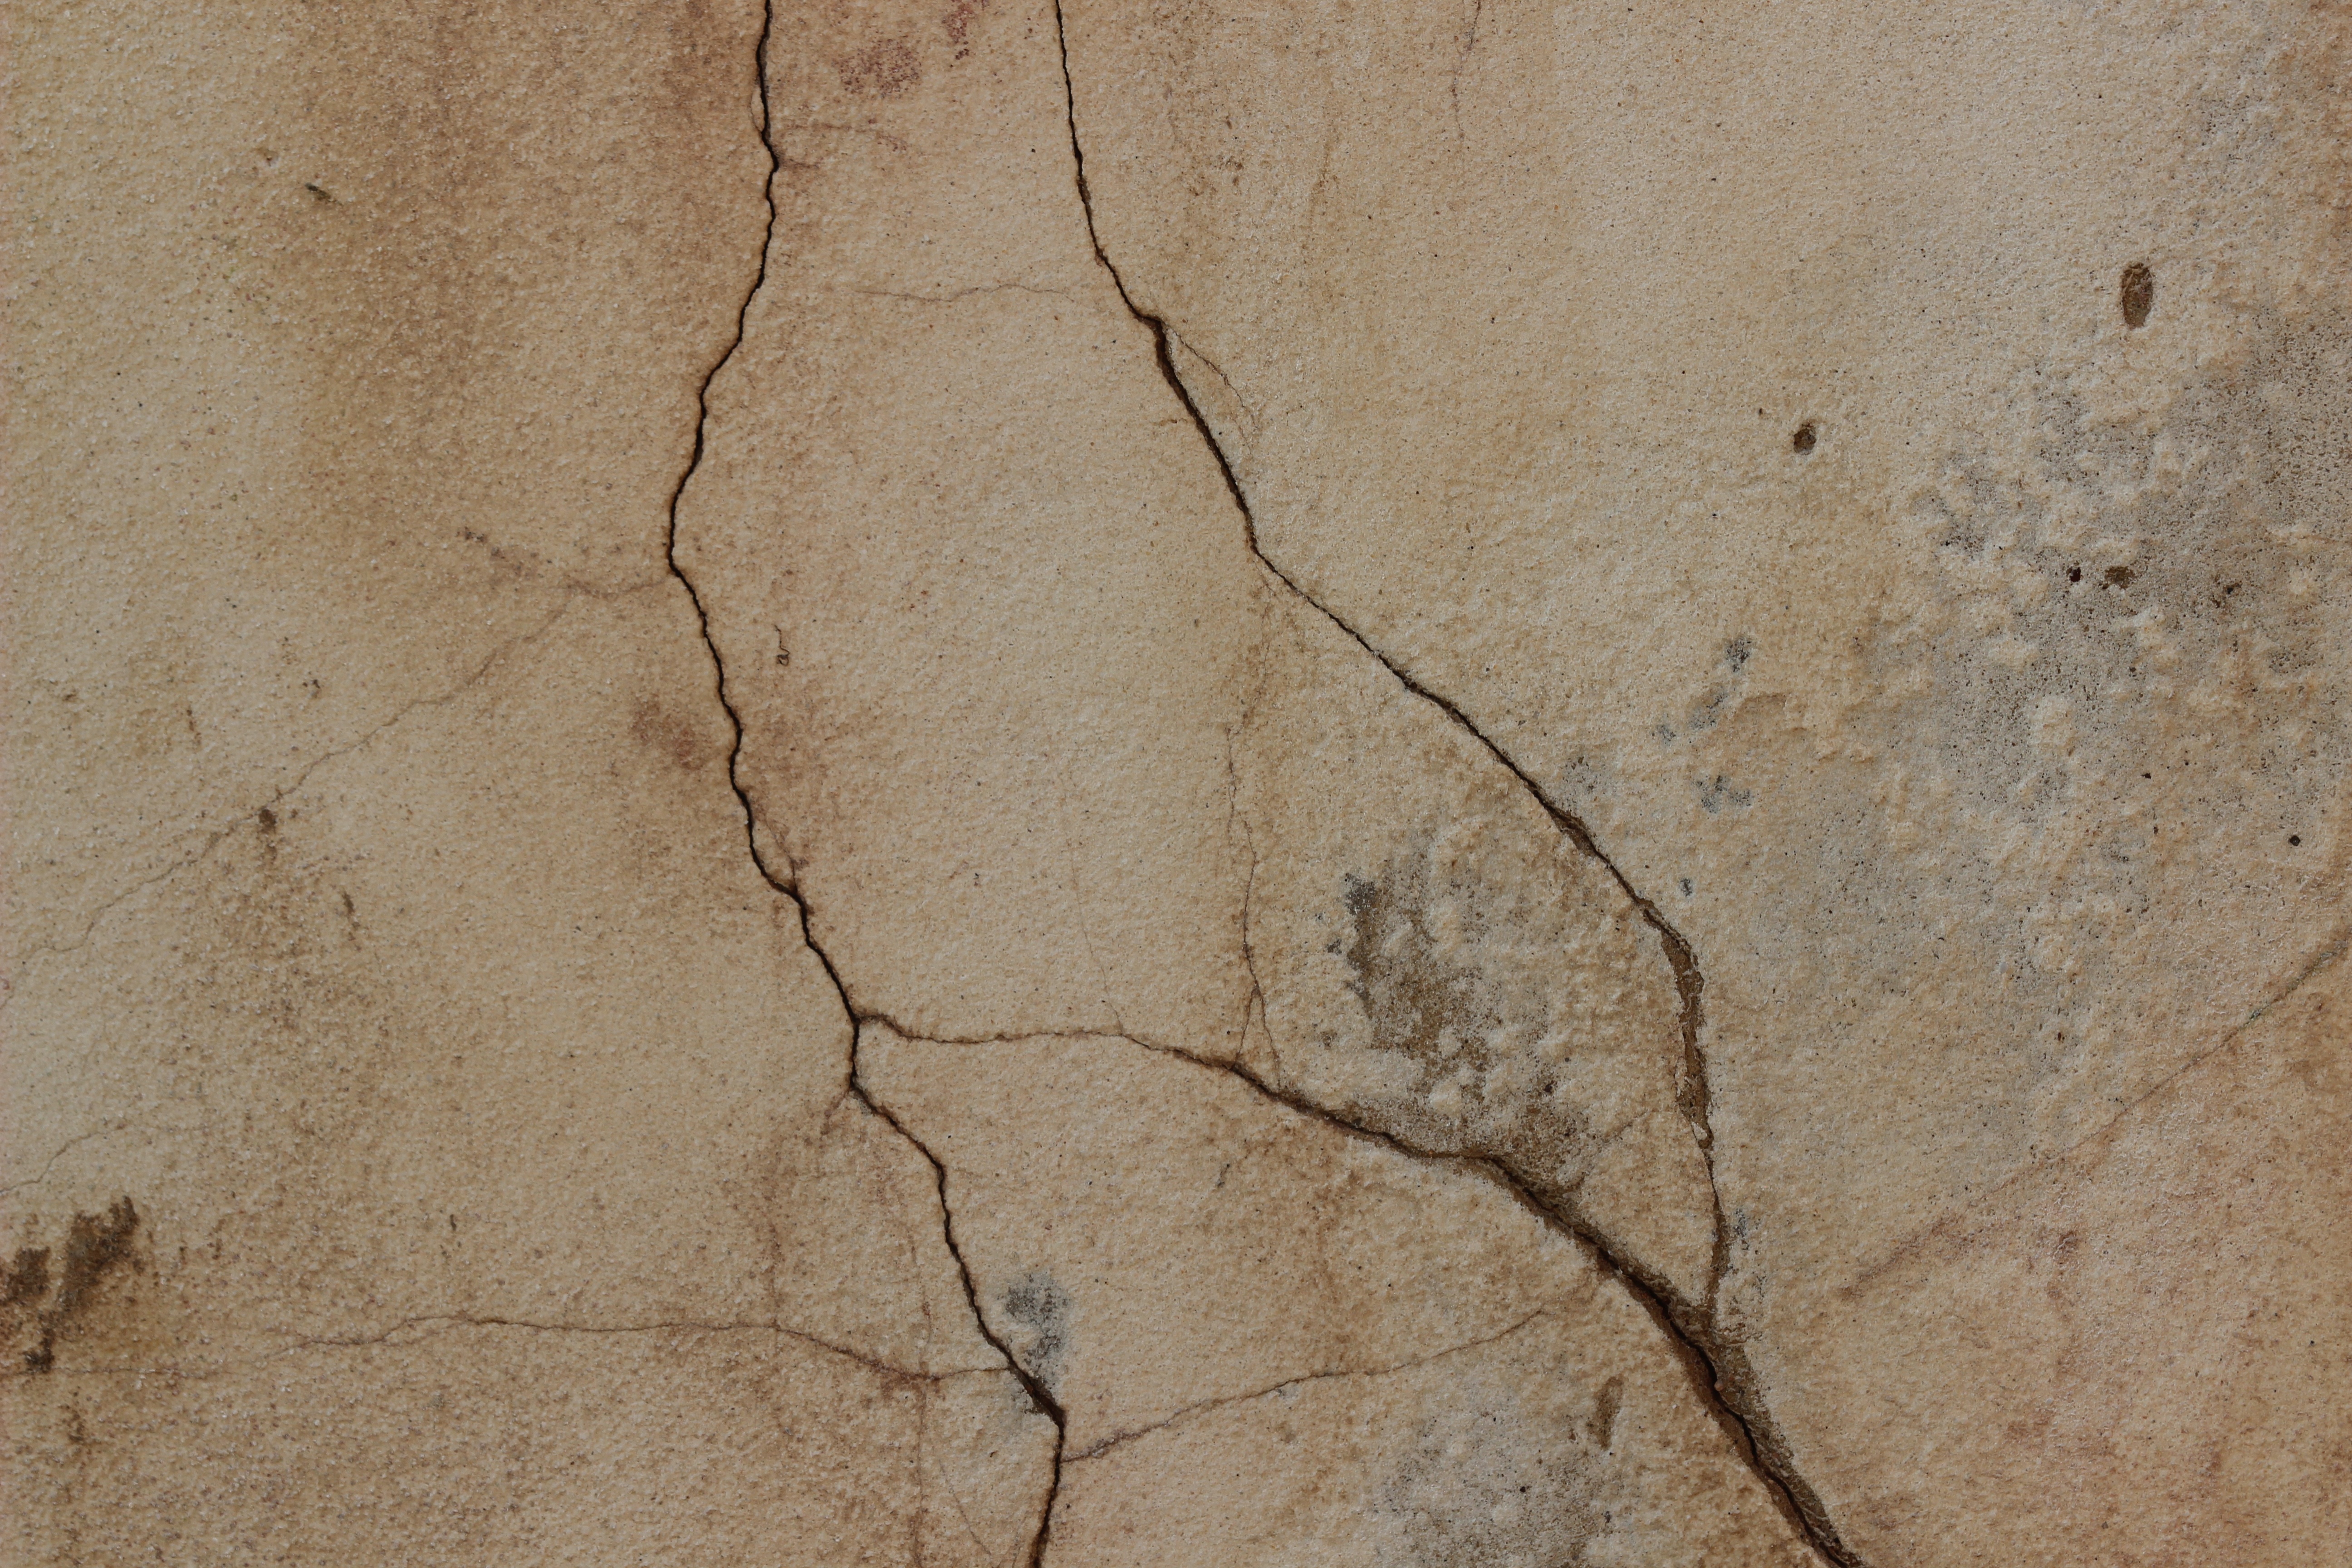
wood, texture, floor, wall, stone, soil, crack, facade, material, background, geology, masonry, plaster, flooring, demolished house, crumble